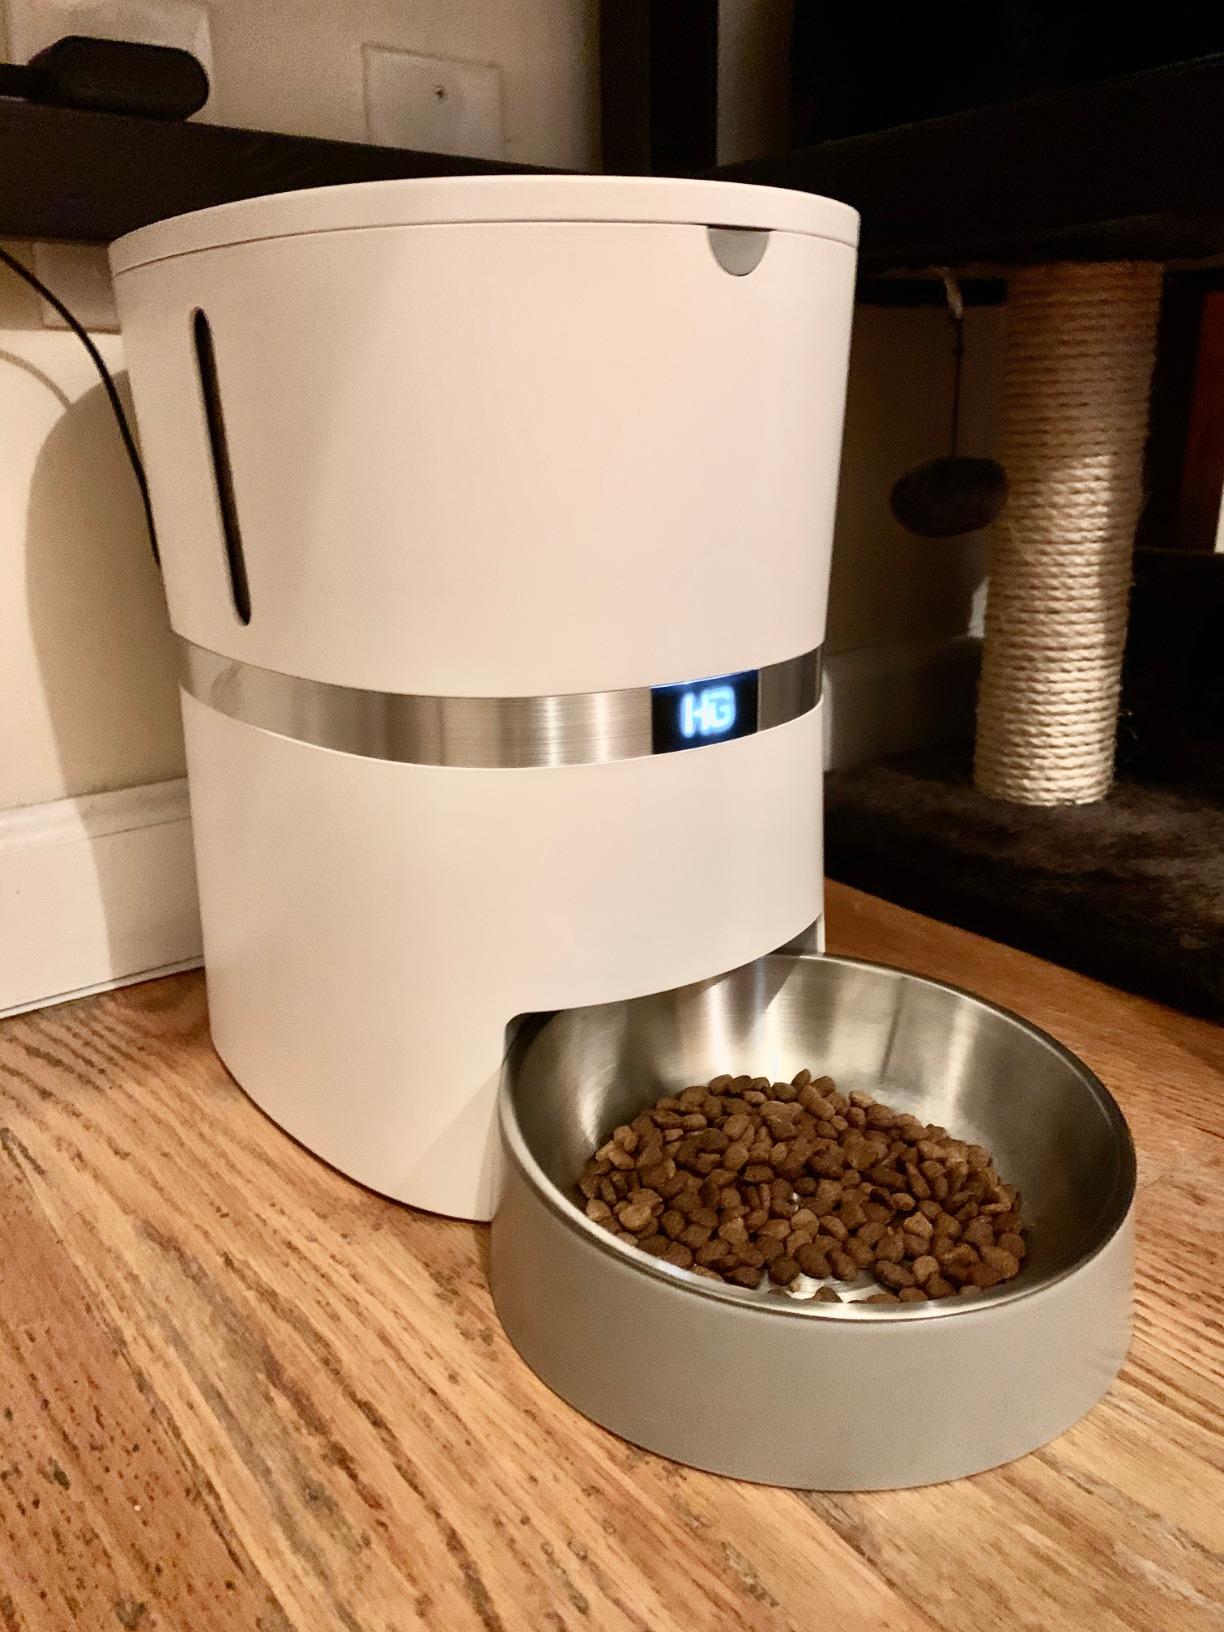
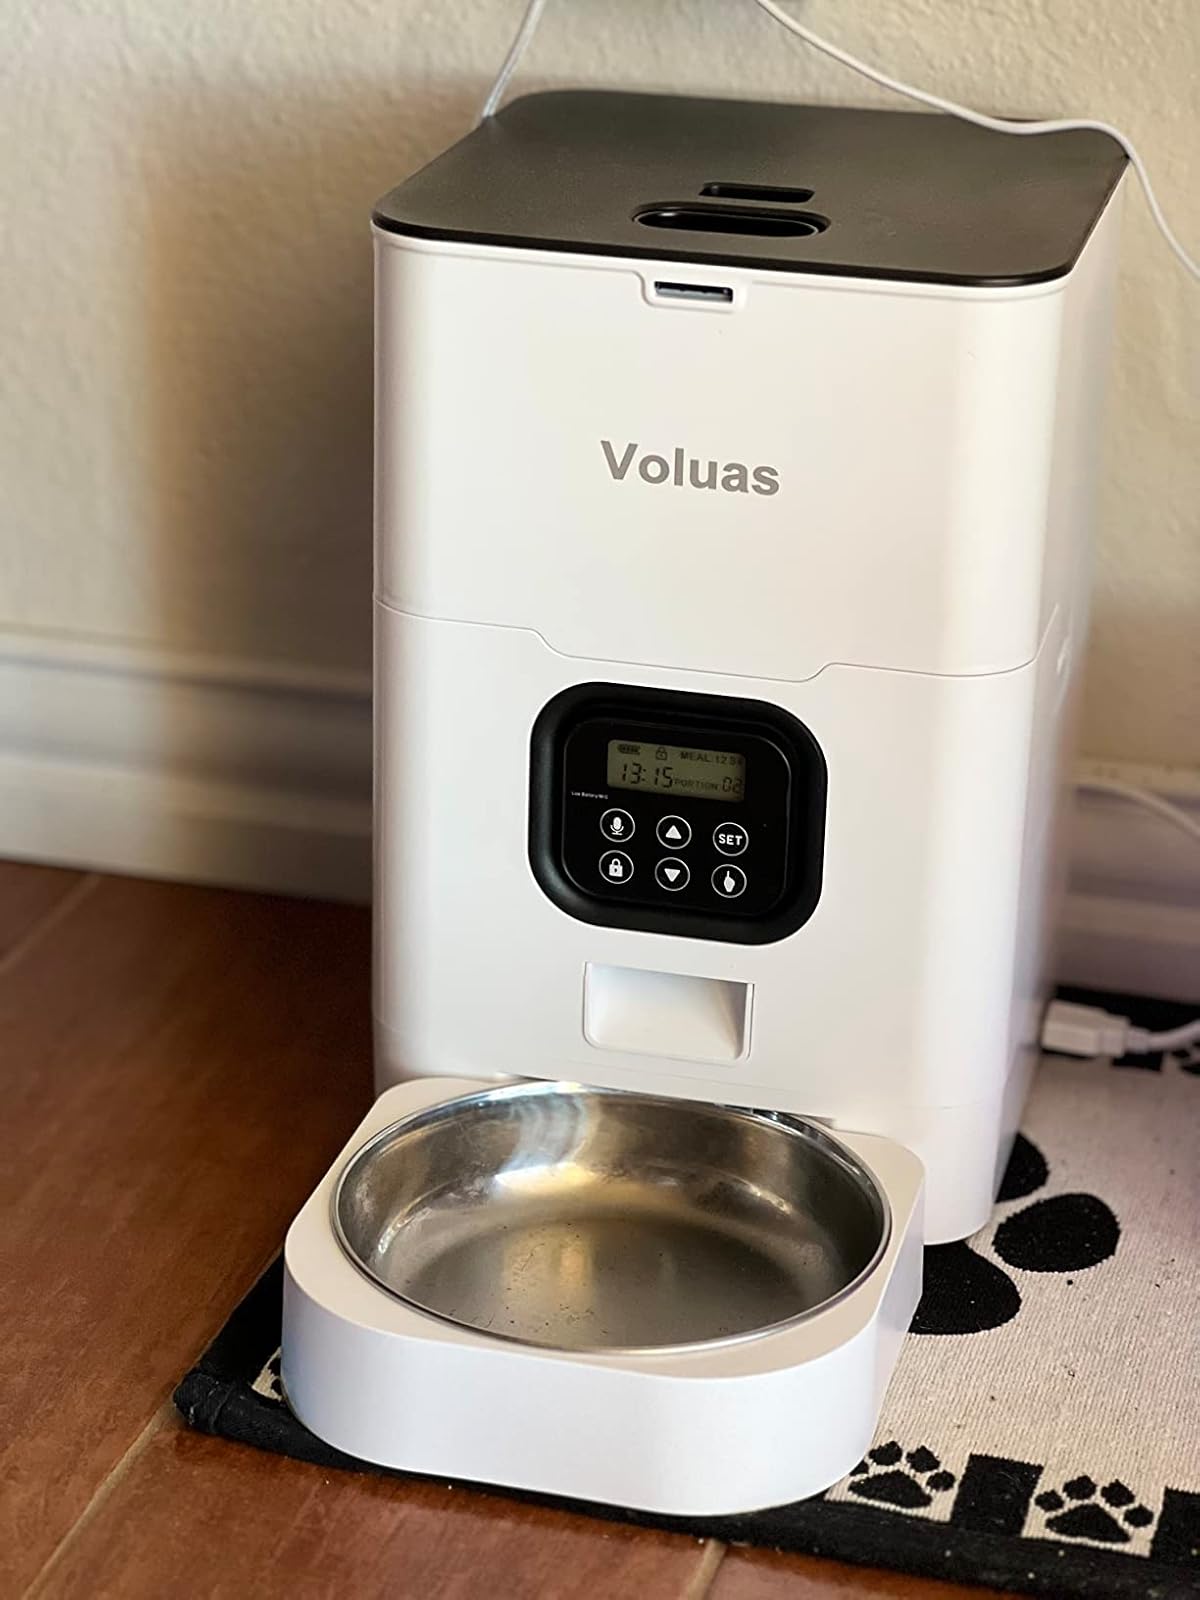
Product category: items_feeder
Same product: no